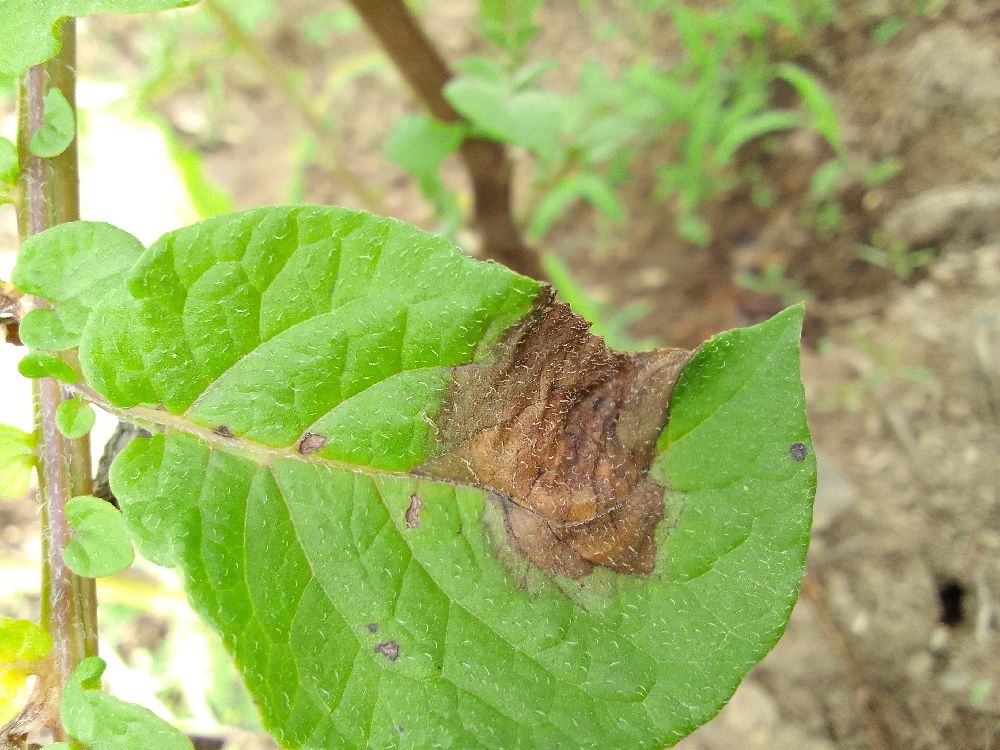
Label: Late blight